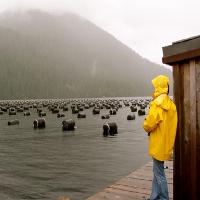
Weather: cloudy or overcast